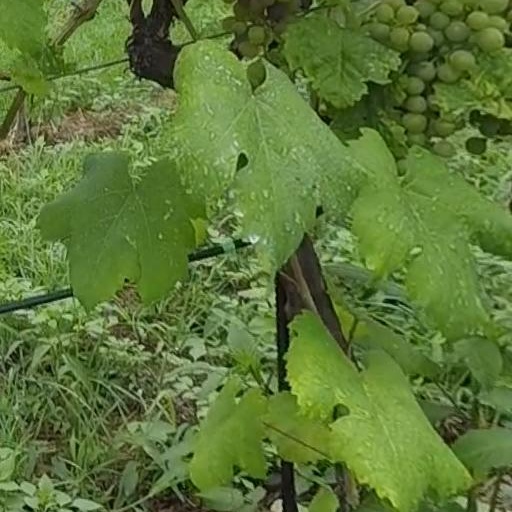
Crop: grape